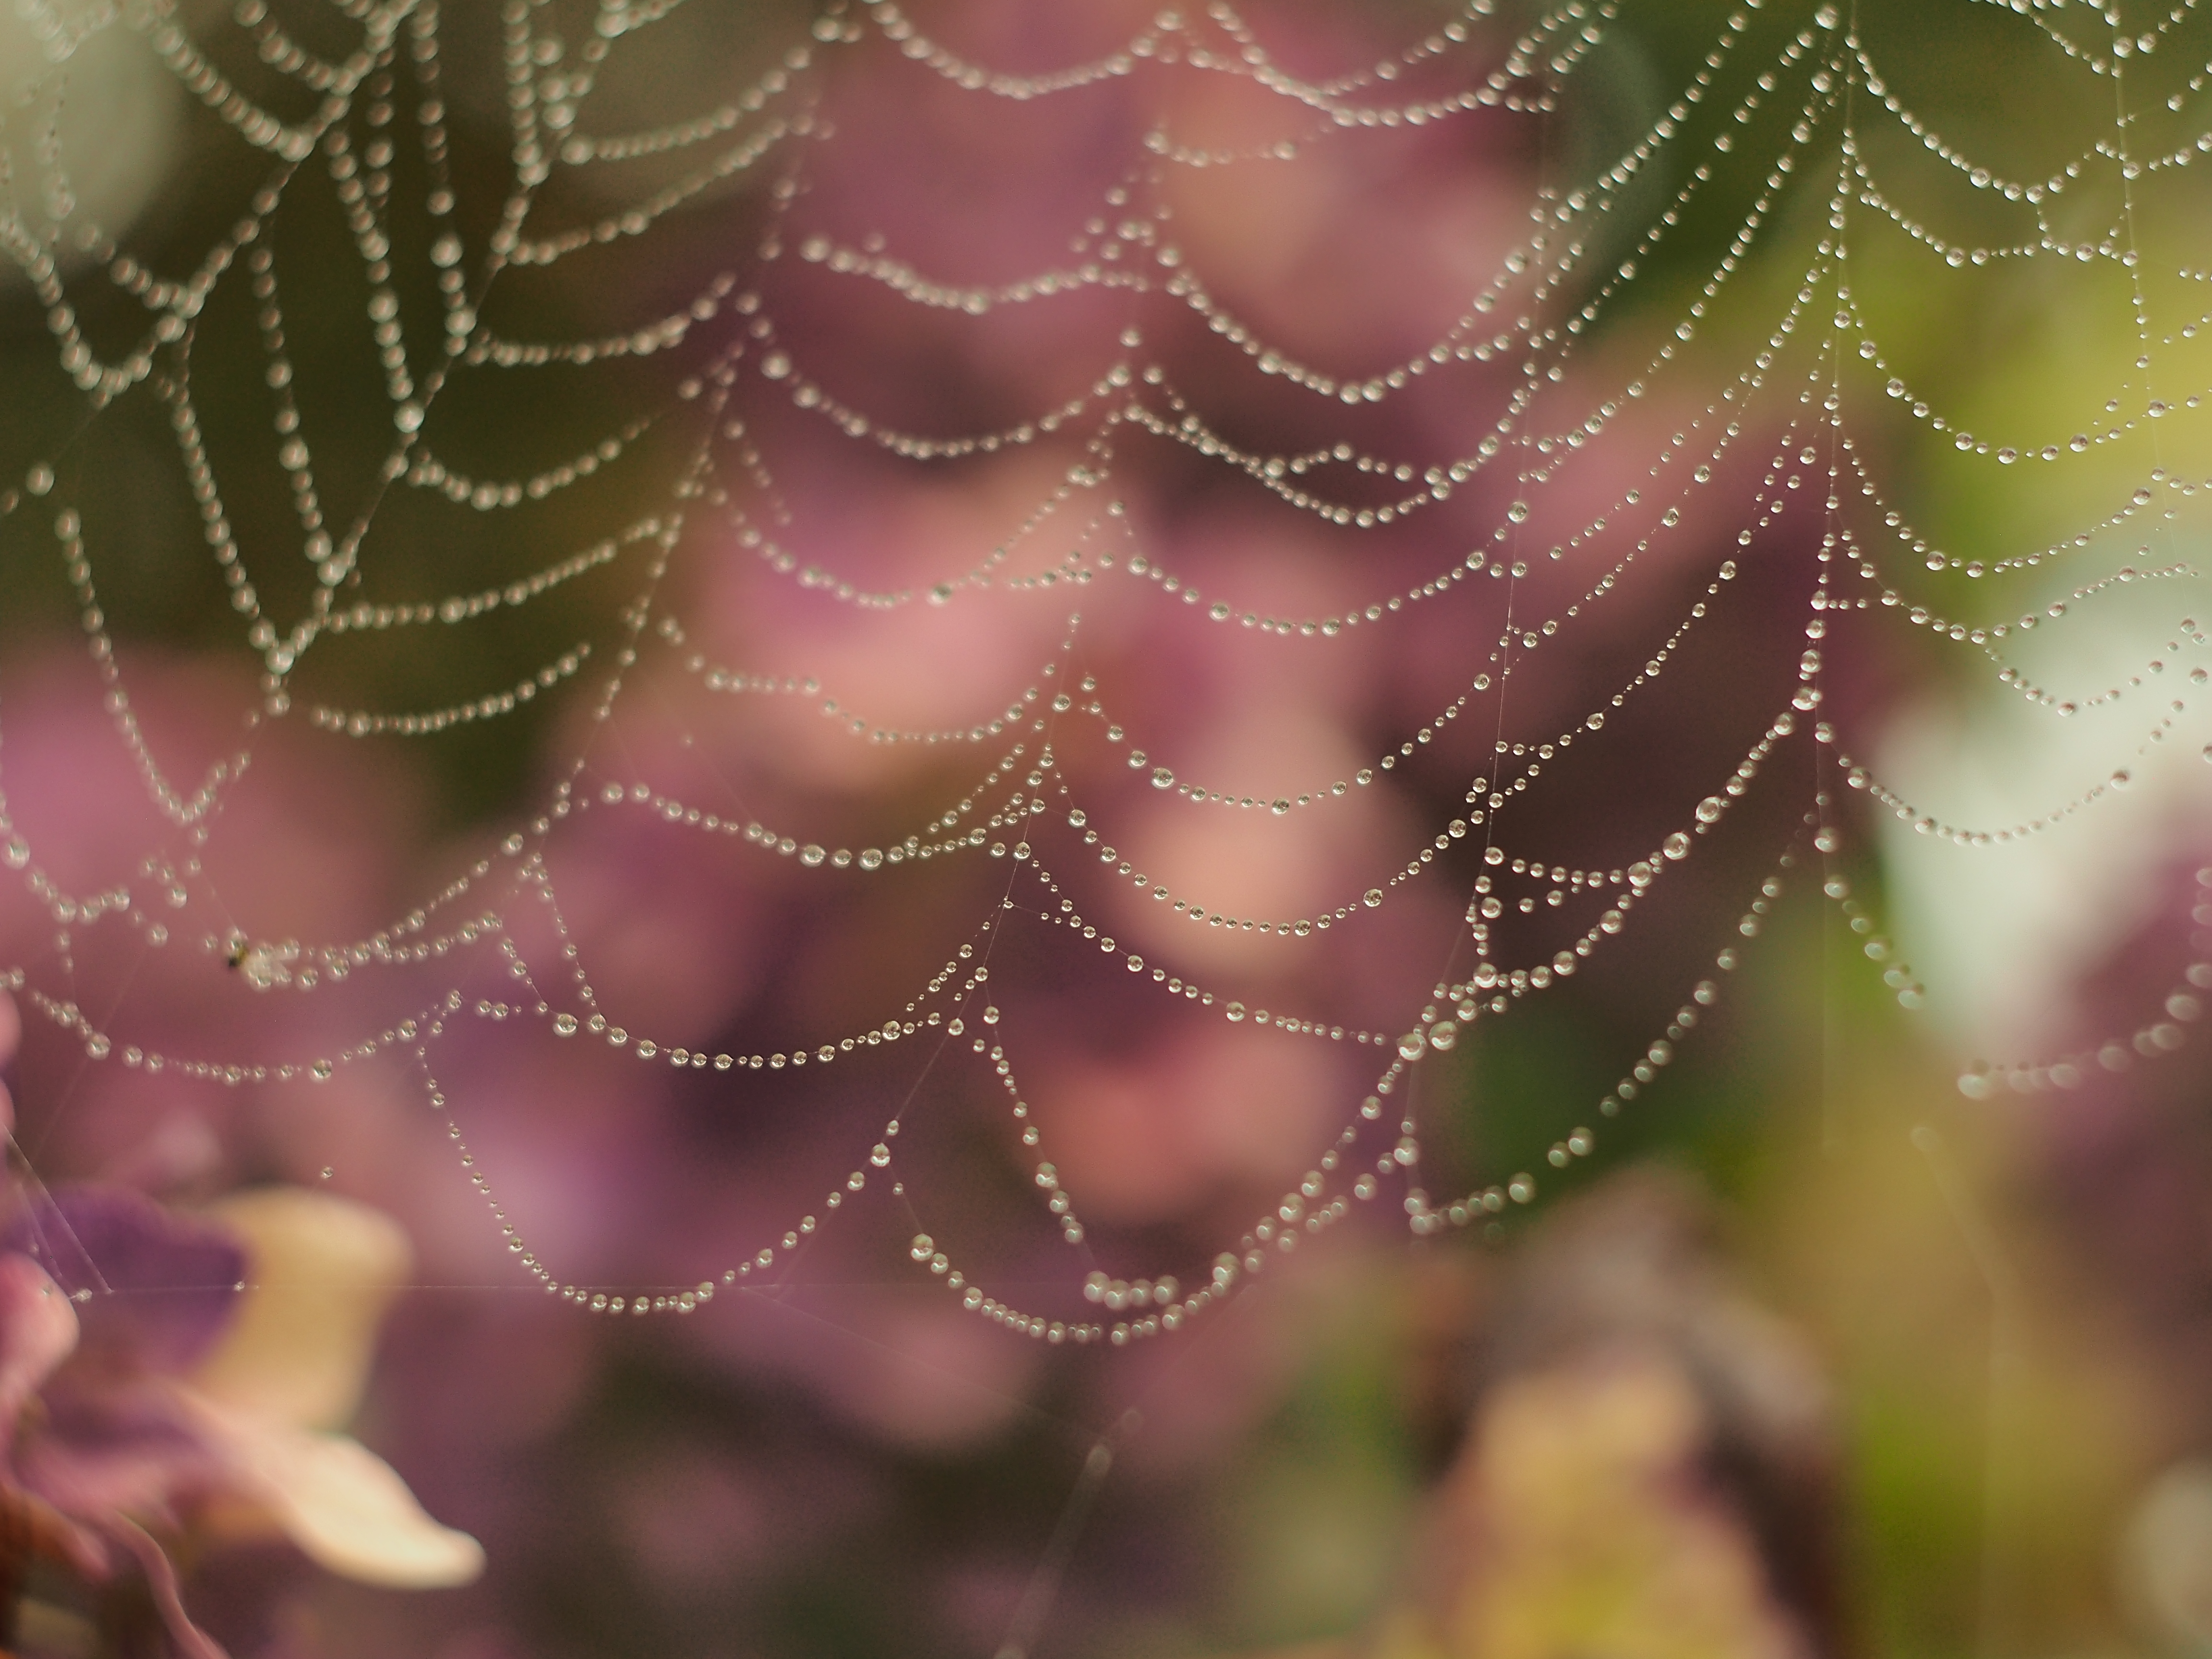
dew, light, bokeh, rain, leaf, flower, wet, spiderweb, material, invertebrate, spider web, close up, spider, arachnid, waterdrops, helios442, moisture, waterbeads, macro photography